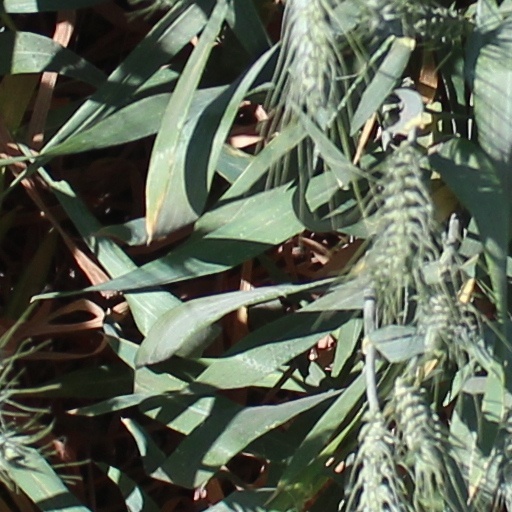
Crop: wheat